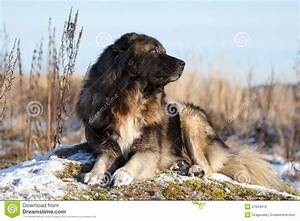
Label: cane